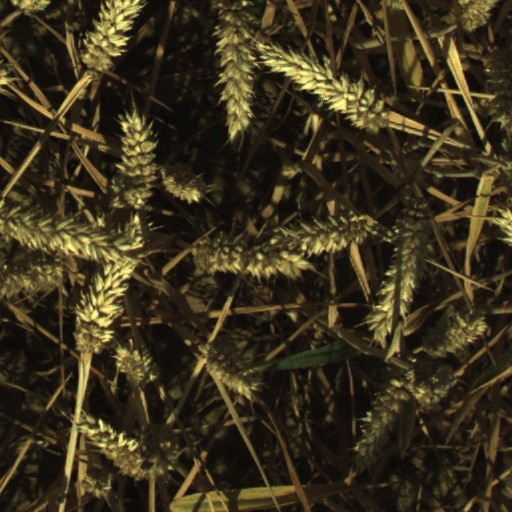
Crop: wheat